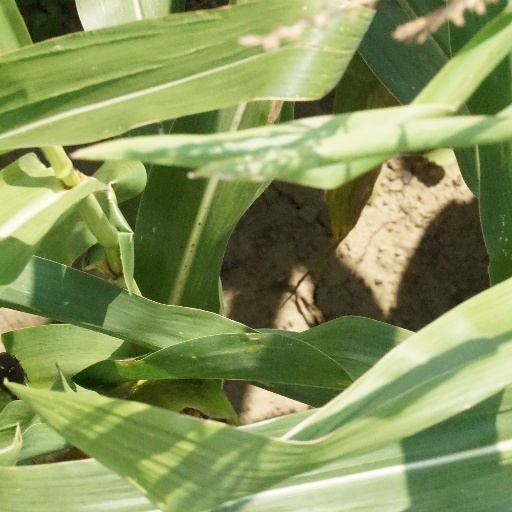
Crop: maize; corn